Musket

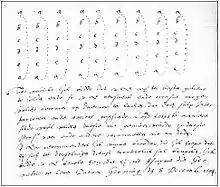
Diagram of a 1594 Dutch musketry volley formation

In Korea, the Joseon dynasty underwent a devastating war with the newly unified Japan that lasted from 1592 to 1598. The shock of this encounter spurred the court to undergo a process of military strengthening. One of the core elements of military strengthening was to adopt the musket. According to reformers, "In recent times in China they did not have muskets; they first learned about them from the Wokou pirates in Zhejiang Province. Qi Jiguang trained troops in their use for several years until they [muskets] became one of the skills of the Chinese, who subsequently used them to defeat the Japanese." By 1607 Korean musketeers had been trained in the fashion which Qi Jiguang prescribed, and a drill manual had been produced based on the Chinese leader's "Jixiao Xinshu". Of the volley fire, the manual says that "every musketeer squad should either divide into two musketeers per layer or one and deliver fire in five volleys or in ten." Another Korean manual produced in 1649 describes a similar process: "When the enemy approaches to within a hundred paces, a signal gun is fired and a conch is blown, at which the soldiers stand. Then a gong is sounded, the conch stops blowing, and the heavenly swan [a double-reed horn] is sounded, at which the musketeers fire in concert, either all at once or in five volleys (齊放一次盡擧或分五擧)." This training method proved to be quite formidable in the 1619 Battle of Sarhu, in which 10,000 Korean musketeers managed to kill many Manchus before their allies surrendered. While Korea went on to lose both wars against the Manchu invasions of 1627 and 1636, their musketeers were well respected by Manchu leaders. It was the first Qing emperor Hong Taiji who wrote: "The Koreans are incapable on horseback but do not transgress the principles of the military arts. They excel at infantry fighting, especially in musketeer tactics."